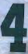
Number: 4